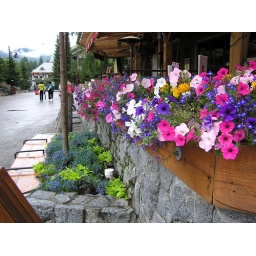
One of the cool things about Whistler in the summer is the amazing flower boxes that they have everywhere